Jimmy Webb (stylist)

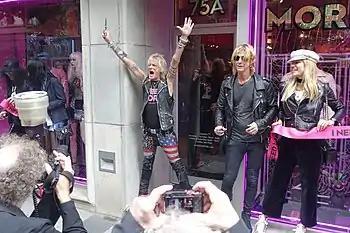
Webb (pictured center) cutting the ribbon to celebrate the opening of his rock boutique <a href="http%3A//ixneedxmore.com">I NEED MORE

James Kenneth Webb (August 28, 1957 – April 14, 2020) was a punk fashion stylist and the long-time manager of New York City's Trash and Vaudeville. Webb worked at Trash and Vaudeville from 1999 until the store moved off of St. Marks Place in 2016. As a stylist, Webb helped to dress artists and musicians such as the Ramones, Beyoncé, Lady Gaga, Joan Jett, Sebastian Bach and many others. On October 13, 2017, Webb opened his own rock boutique in New York City called "I Need More", named after a song by Iggy Pop, at 75A Orchard Street. The grand opening was attended by Slash and Duff from Guns N' Roses.